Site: brandenburg
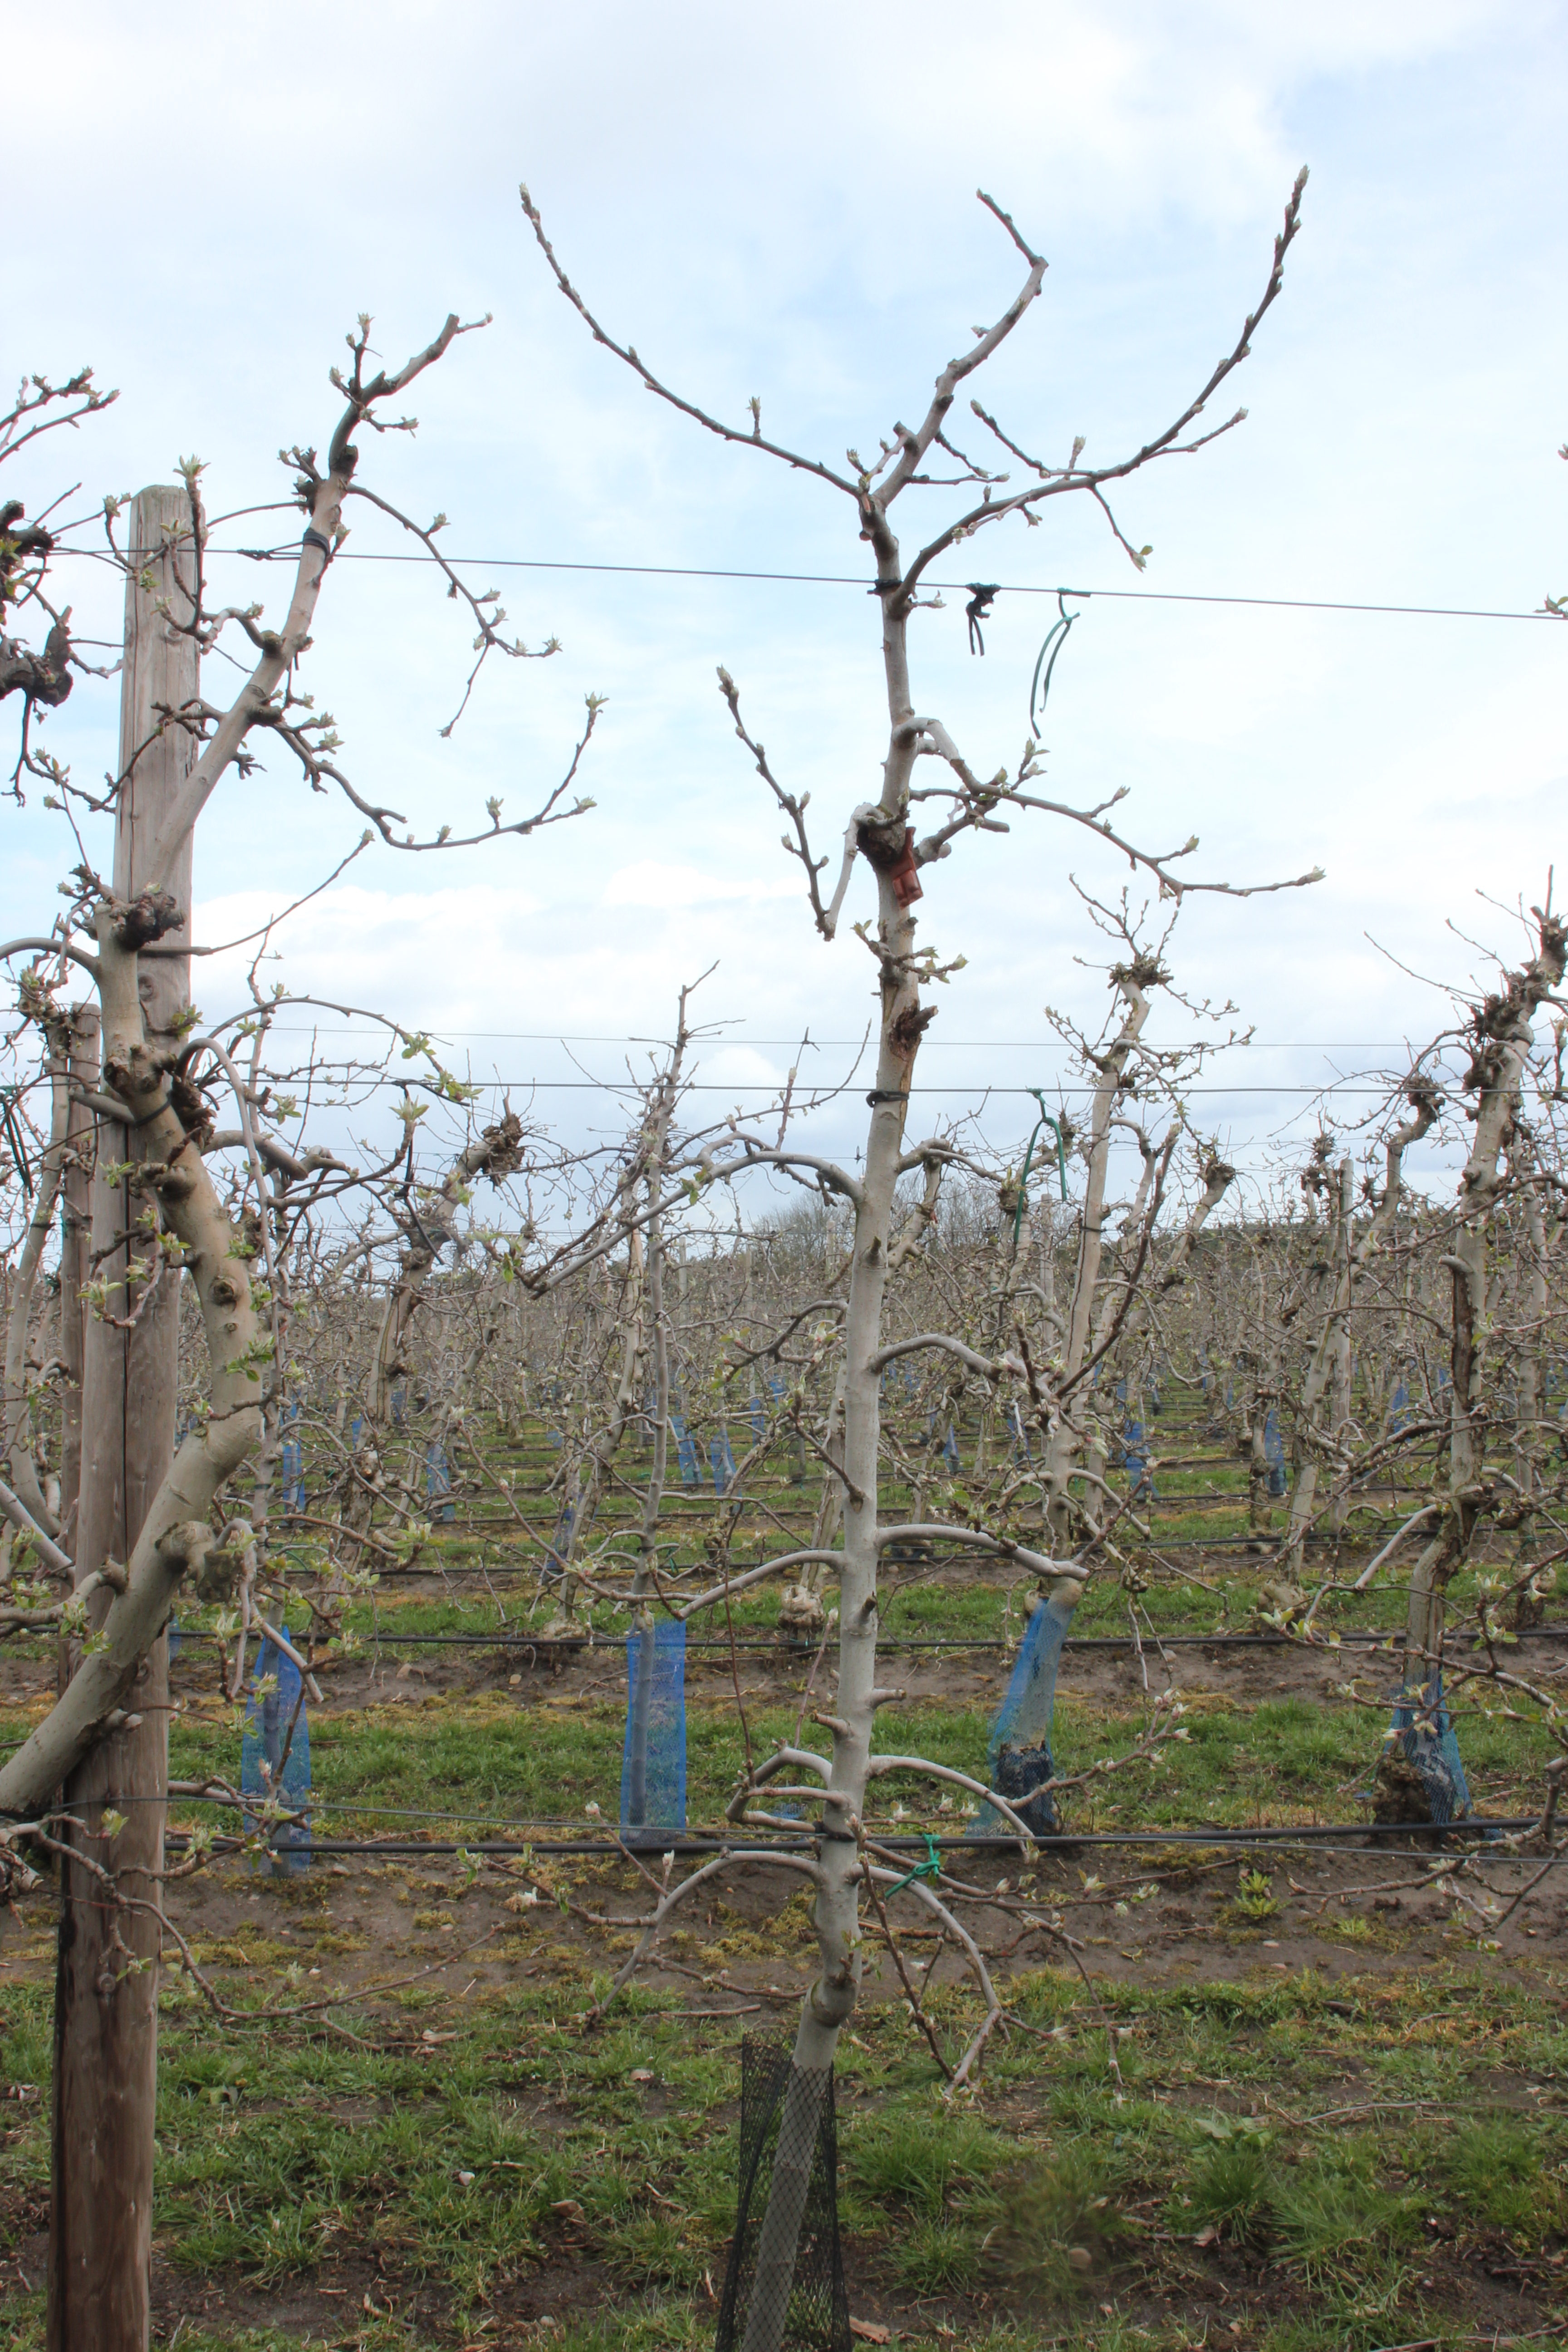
Growth stage (BBCH 55): Inflorescence emergence